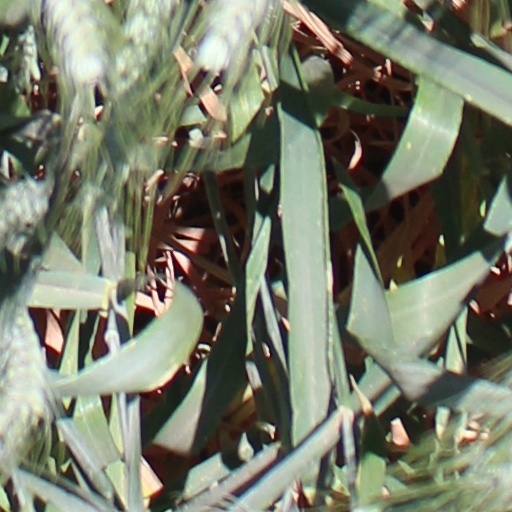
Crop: wheat